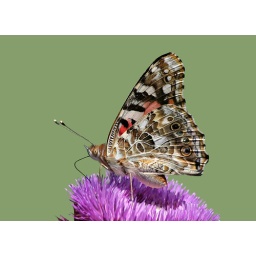
A Painted Lady butterfly on thistle flower photographed at the Bob Jones Nature Center in Southlake, Texas in May '09.